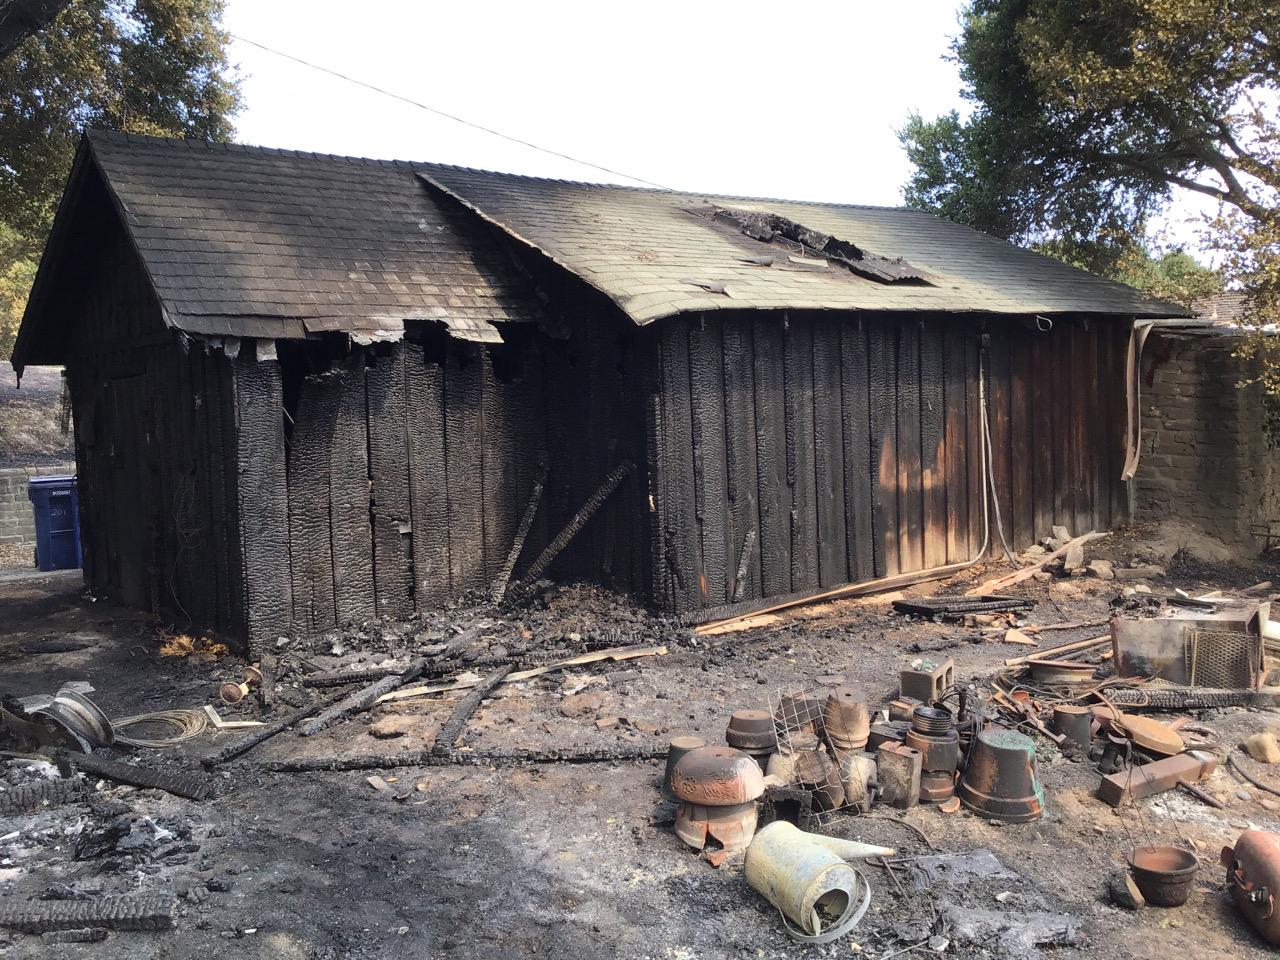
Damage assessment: major